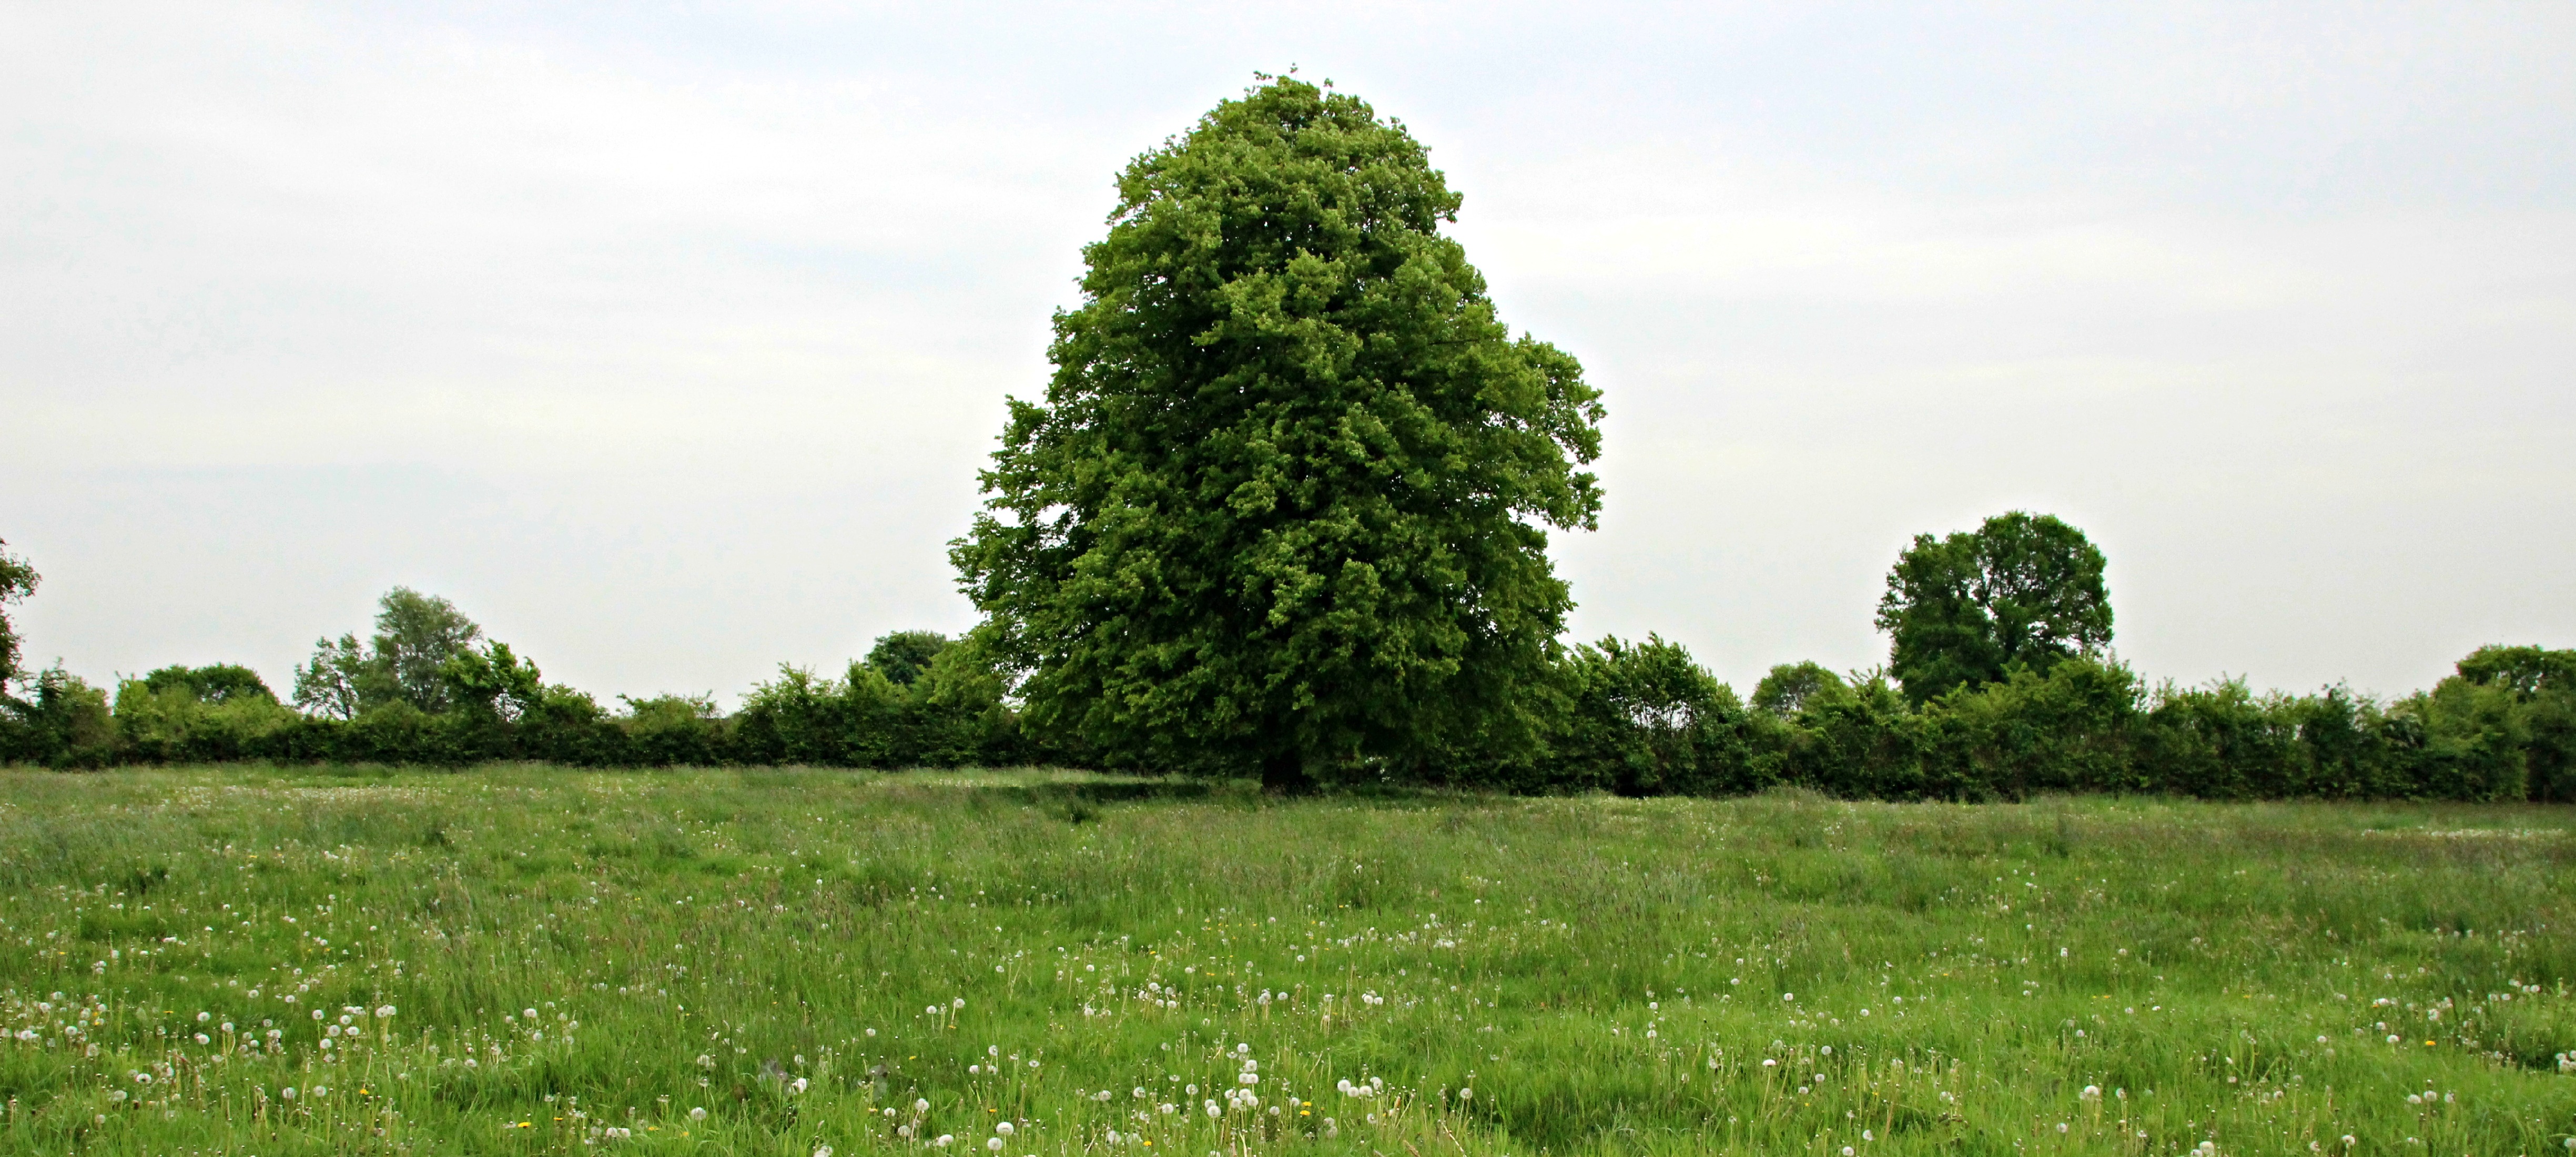
landscape, tree, grass, plant, field, farm, lawn, meadow, prairie, flower, green, pasture, agriculture, savanna, plain, grassland, shrub, plantation, habitat, idyll, ecosystem, beech, rural area, flowering plant, natural environment, grass family, woody plant, land plant, land lot